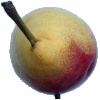
Label: Pear 2